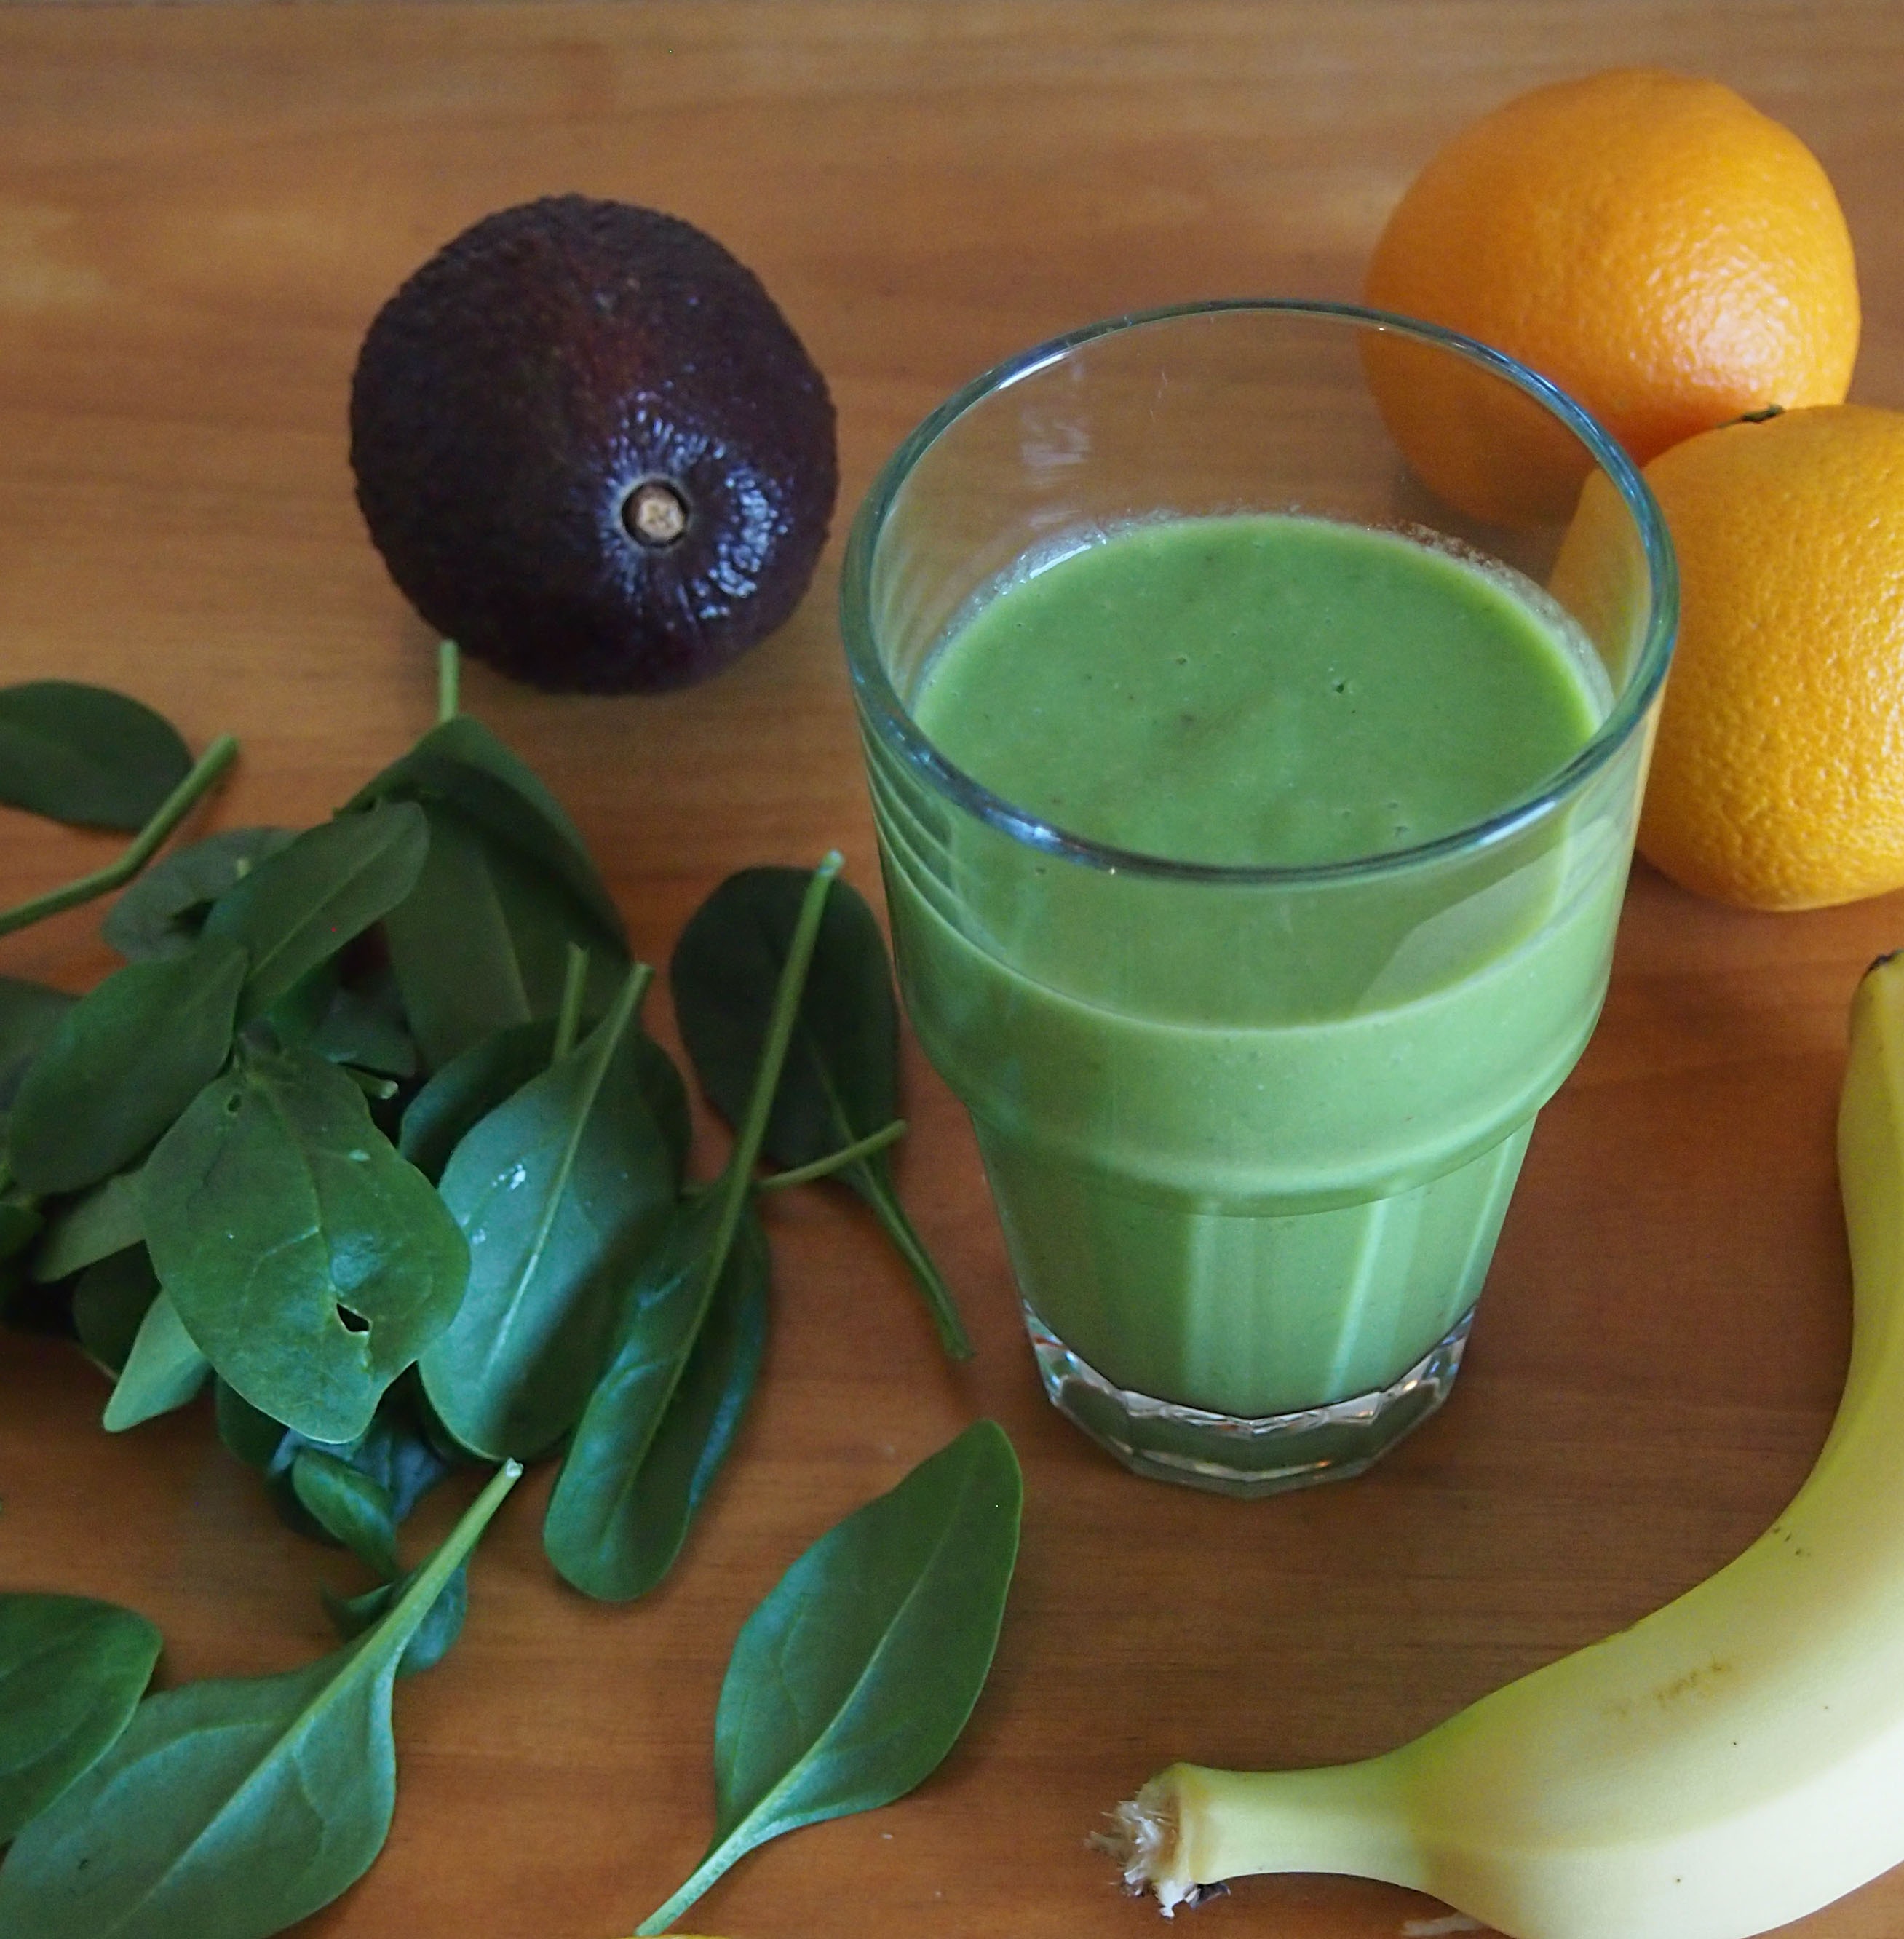
plant, fruit, orange, food, green, produce, drink, avocado, healthy, smoothie, juice, nutrition, spinach, liqueur, vitamins, vital substances, citrus, flowering plant, mixed drink, green smoothie, land plant